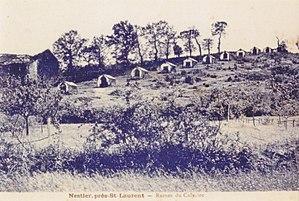
Calvaire en ruines
Le Calvaire du Mont-Arès de Nestier, dans le département des Hautes-Pyrénées, est construit dans la deuxième moitié du XIXᵉ siècle, à partir de 1854, grâce à l'initiative et à l'investissement d'un modeste curé de campagne, l'abbé L. A. Haurou-Bejottes. Ce Calvaire est constitué de douze édicules disposés en succession sur le versant sud-est de la colline villageoise, le Mont-Arès. Une chapelle est érigée dix ans après au sommet, complétée en 1880-1881 par une maison communautaire appelée Monastère dont la construction malheureusement inachevée est réalisée par les Bénédictins Olivétains venus de Saint-Bertrand-de-Comminges.
Nestier est une commune française située dans le département des Hautes-Pyrénées en région administrative appelée Occitanie. Sa région historique est la Gascogne.